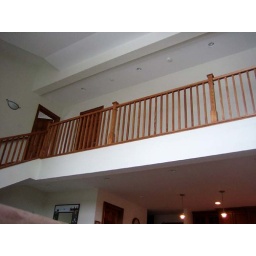
Left (master) bedroom for Linda and Mickey, next door over for... Aunt Claudia and Uncle Eddie